Soldering

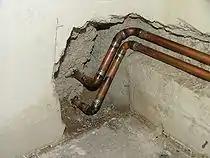
Soldered copper pipes

"Hard soldering" or "silver soldering" is used to join precious and semi-precious metals such as gold, silver, brass, and copper. The solder is usually described as easy, medium, or hard in reference to its melting temperature, not the strength of the joint. Extra-easy solder contains 56% silver and has a melting point of . Extra-hard solder has 80% silver and melts at . If multiple joints are needed, then the jeweler will start with hard or extra-hard solder and switch to lower-temperature solders for later joints.